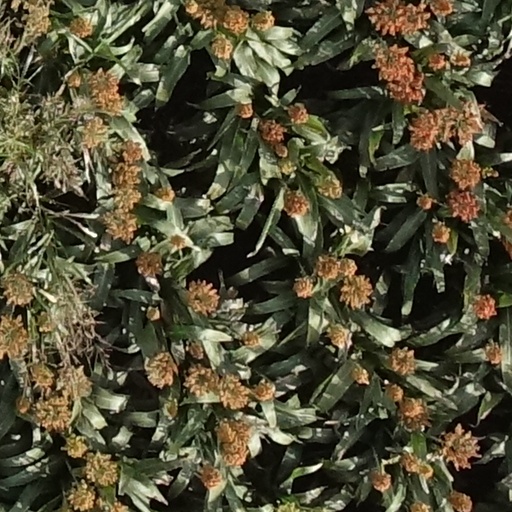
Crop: sorghum